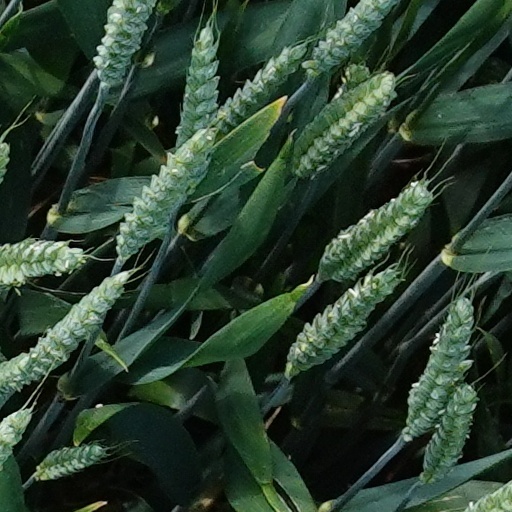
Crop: wheat